Tacitus

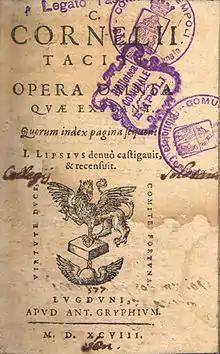
The title page of Justus Lipsius's 1598 edition of the complete works of Tacitus, bearing the stamps of the "Bibliotheca Comunale" in Empoli, Italy

Five works ascribed to Tacitus have survived (albeit with gaps), the most substantial of which are the "Annals" and the "Histories". This canon (with approximate dates) consists of: